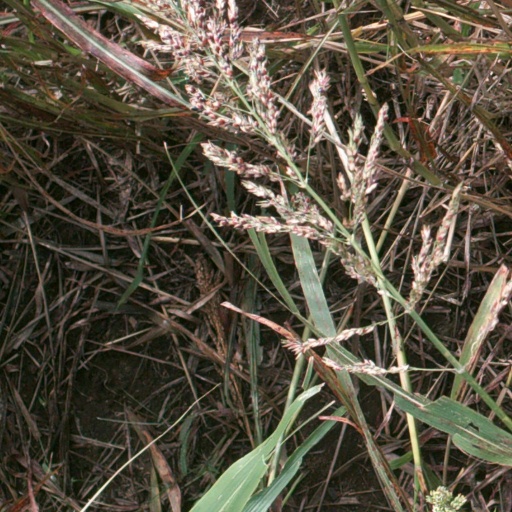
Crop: sorghum